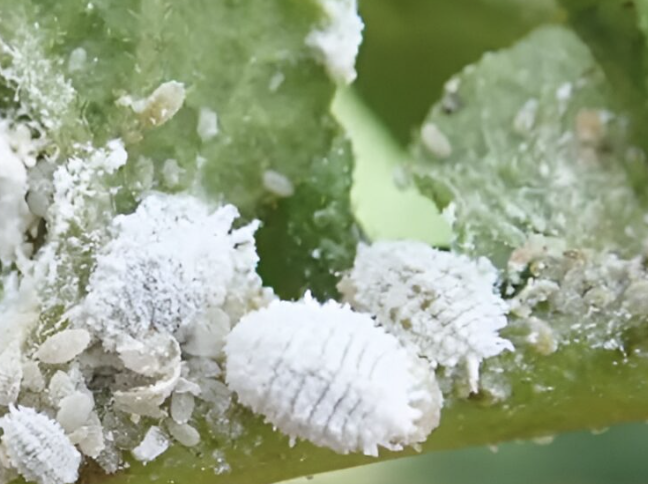
Label: mealybug_infestation